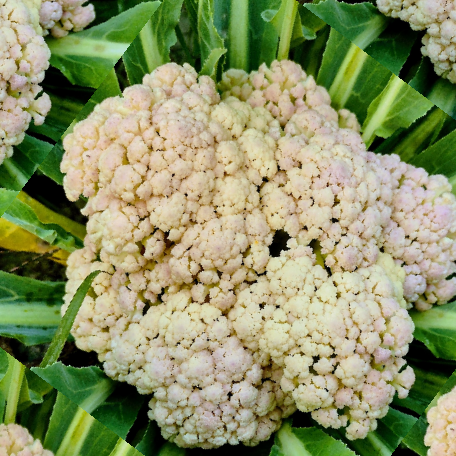
Label: Bacterial spot rot